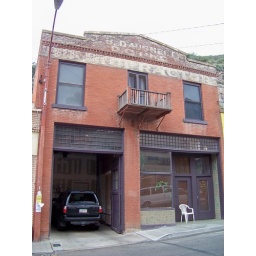
A law office in Bisbee that has a ghost sign of its previous life.